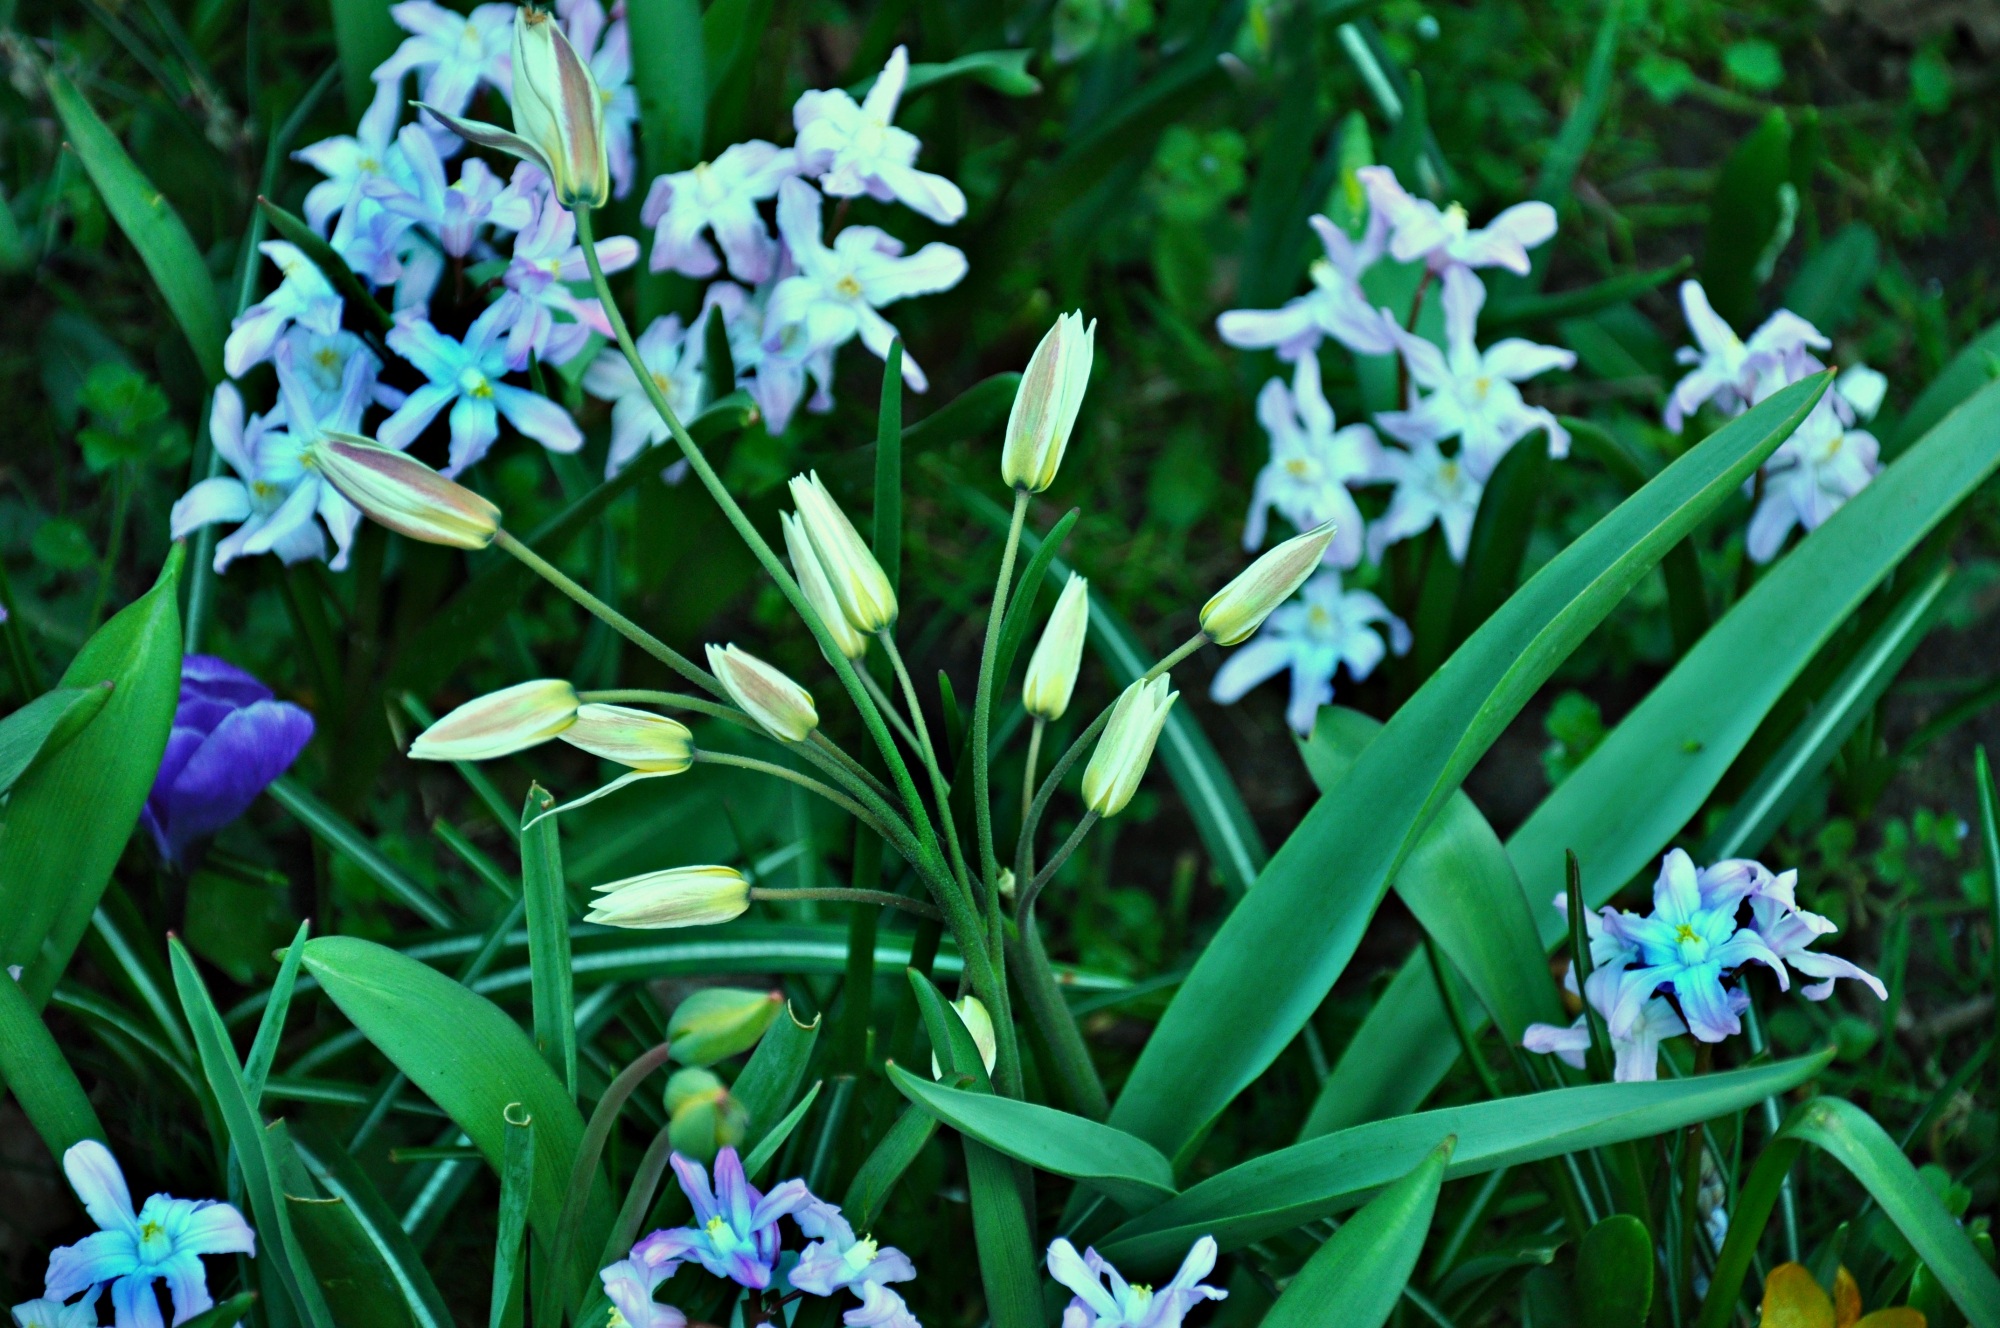
nature, blossom, plant, leaf, flower, bloom, summer, floral, green, botany, blooming, blue, yellow, flora, netherlands, iris, hyacinth, scilla, flowering plant, amstelpark, amsterdam buitenveldert, land plant